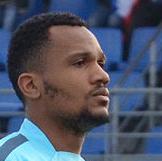
Age: 18